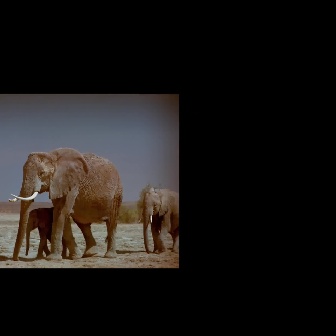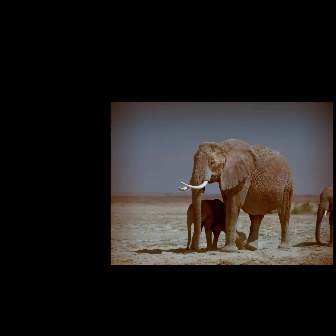
  Please identify the target specified by the bounding box [8,146,123,261] in the first image and locate it in the second image. Return the coordinates in [x_min,y_min,x_max,y_max] format.
Answer: [177,138,293,253]